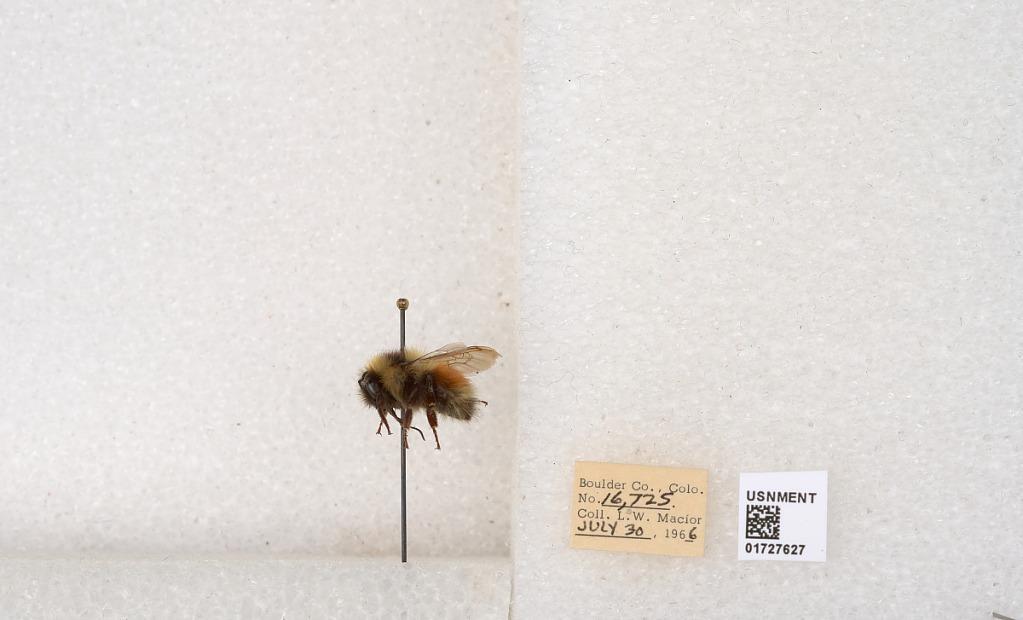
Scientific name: Bombus (Pyrobombus) sylvicola Kirby
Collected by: L. Macior
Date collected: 1966-7-30
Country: United States
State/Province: Colorado
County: Boulder
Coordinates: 40.0925, -105.358